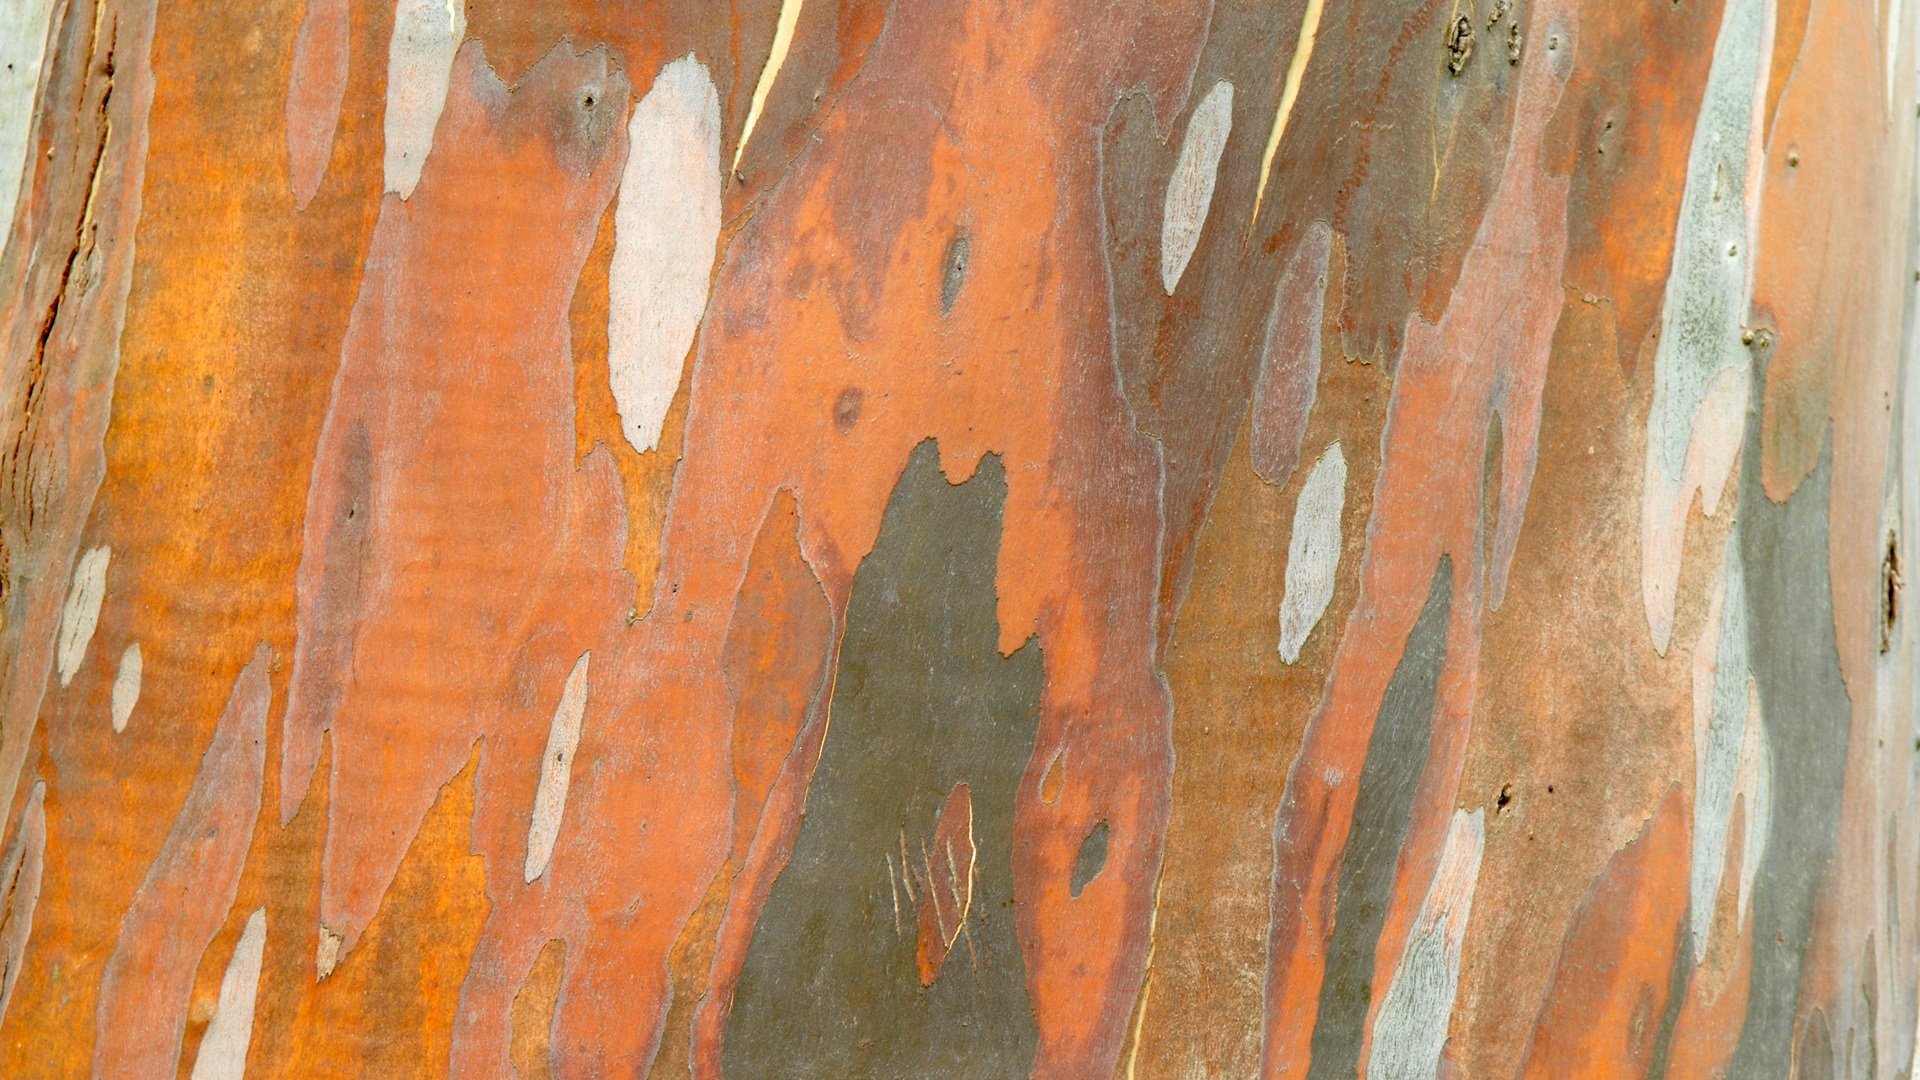
structure, wood, texture, floor, wall, formation, rust, material, painting, hardwood, tree bark, modern art, flooring, wood flooring, wood stain